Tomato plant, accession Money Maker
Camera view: bottom (45 deg); turntable rotation: 180 degrees
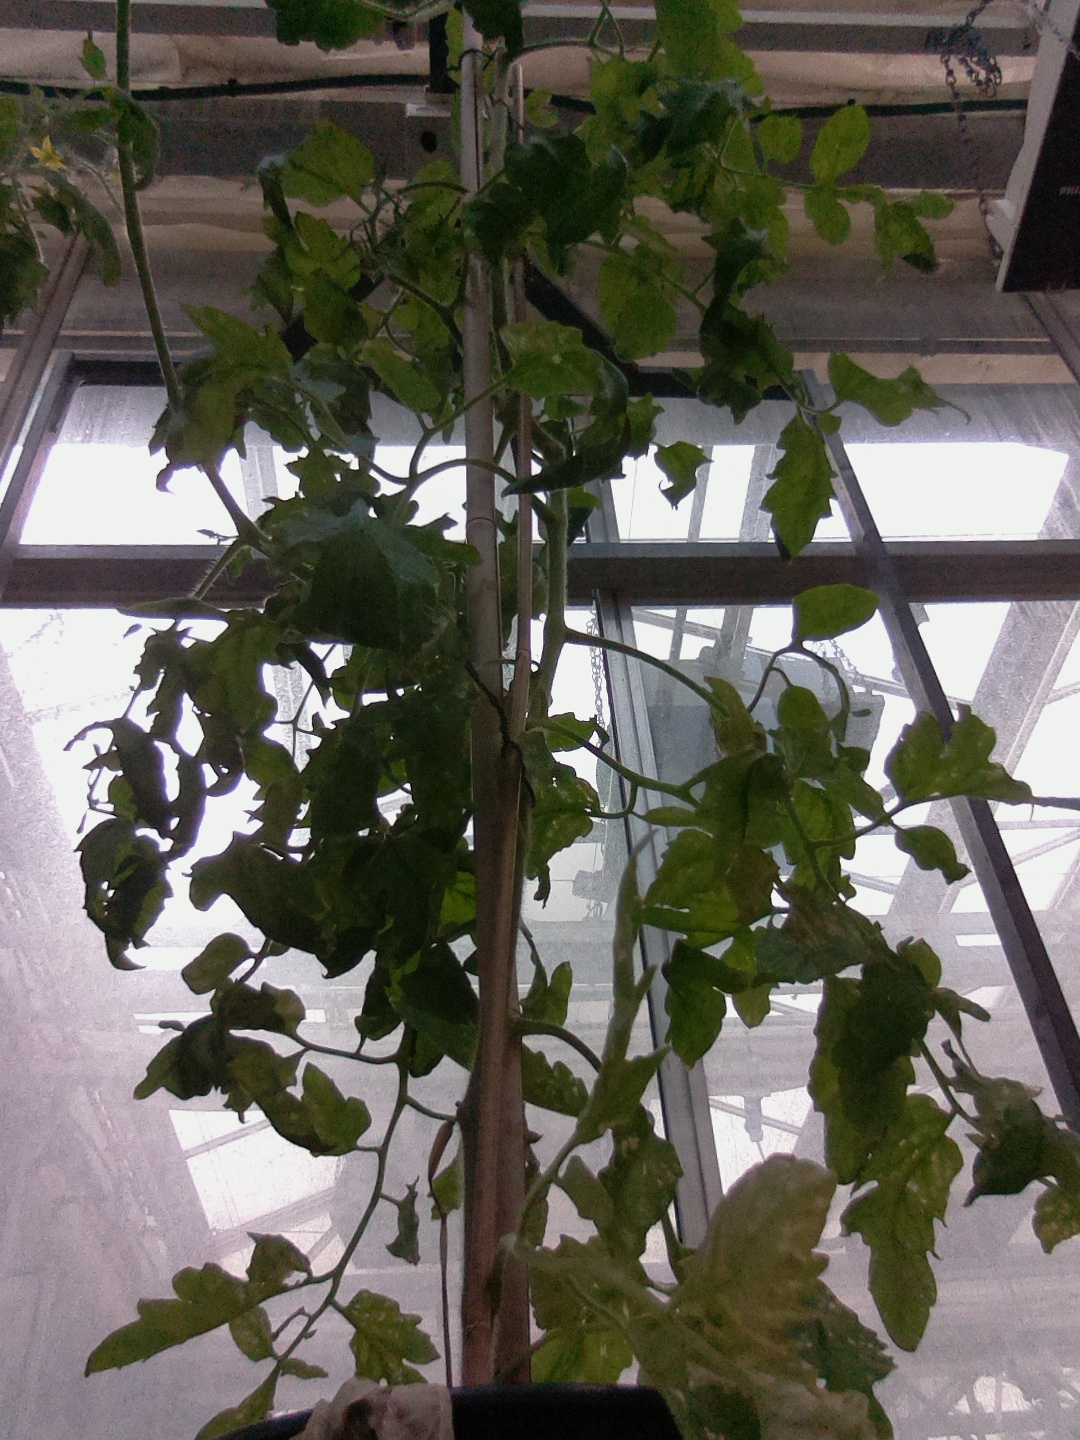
BBCH growth stage 72: 20%-30% of final fruit size